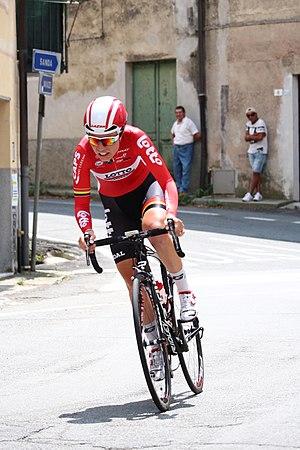
Susanna Zorzi est une coureuse cycliste italienne, membre de l'équipe Drops.